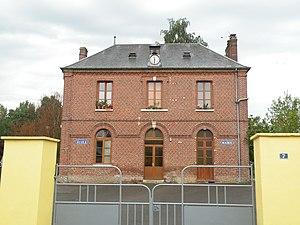
mairie de Wambez
Wambez est une commune française située dans le département de l'Oise, en région Hauts-de-France.